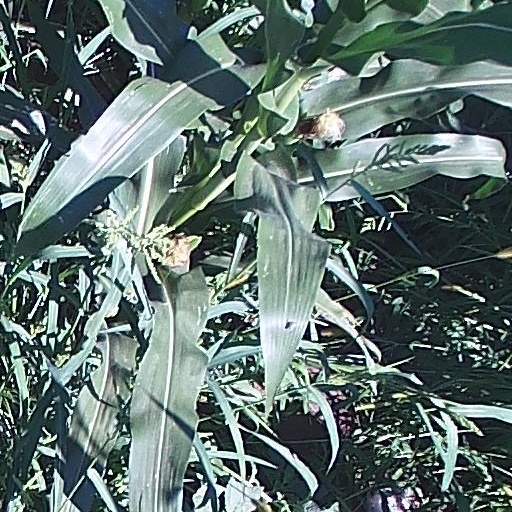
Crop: maize; corn